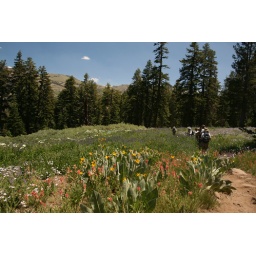
Hikers on trail with multiple flowers around (mule ears, paintbrush, mountain asters, cow parsnips, lupines)